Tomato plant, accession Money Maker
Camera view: bottom (45 deg); turntable rotation: 270 degrees
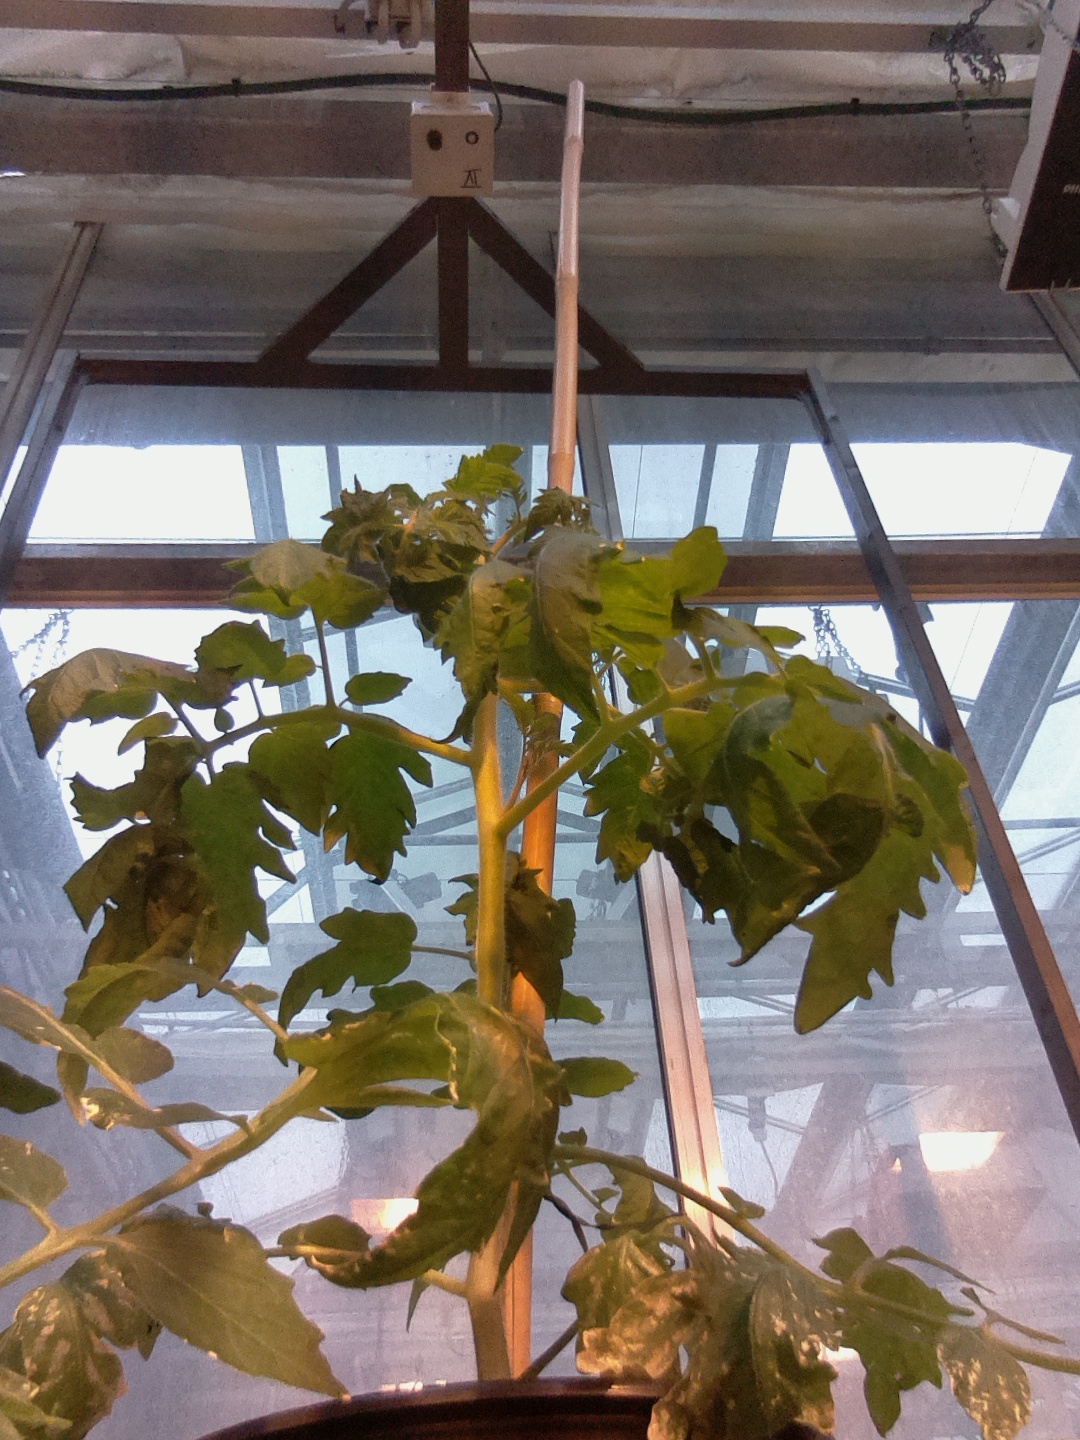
BBCH growth stage 52: 2 inflorescences visible